Altered States

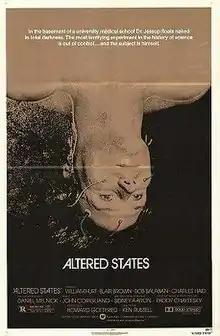
Theatrical release poster

Altered States is a 1980 American science fiction horror film directed by Ken Russell, and adapted by playwright and screenwriter Paddy Chayefsky from his 1978 novel of the same name. The novel and the film are based in part on John C. Lilly's sensory deprivation research conducted in isolation tanks under the influence of psychoactive drugs like mescaline, ketamine, and LSD. The film features elements of both psychological horror and body horror.